Rinkanden-entoshi Station

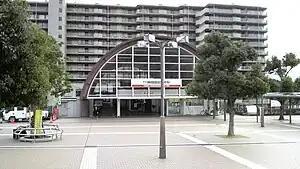
Station building

is a passenger railway station in the city of Hashimoto, Wakayama Prefecture, Japan, operated by the private railway company Nankai Electric Railway.